Prenatal memory

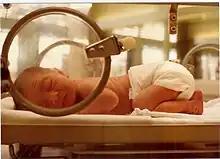
Evidence shows that newborns in the neonatal period, like above, are habituated to auditory stimuli experienced while a fetus.

The second paradigm, habituation, is one of the most successful ways of investigating fetal memory. Habituation has been demonstrated in fetuses as early as 22 weeks and corresponds to the onset of fetal auditory abilities. Both auditory and vibroacoustic stimulation have been used in habituation. Vibroacoustic stimulation is a technique involving the repetitive stimulation of the fetus, by applying a vibroacoustic stimulus (in predetermined intervals) to the abdomen of the mother. The movement and reaction of the fetus, in response to the stimulus, is recorded using ultrasound technology. This process is repeated until habituation, defined as a lack of response to the stimulus by the fetus, is reached. Stimulation trials continue into the neonatal period (first 28 days after birth) by presenting the same auditory stimulus, to test whether or not the fetus has memory of the stimulation events. A scientific control group of babies in the neonatal period, having not been exposed to the stimulus as a fetus, are used in neonatal trials to serve as a comparison.